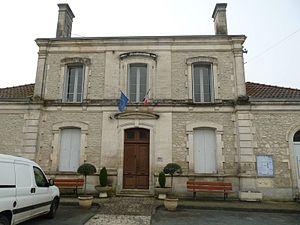
mairie de Laprade (16), France
Laprade est une commune du Sud-Ouest de la France, située dans le département de la Charente.